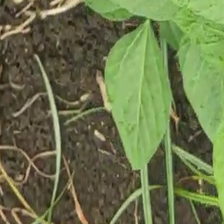
Weed species: Lavhala_(Cyperus_Rotundus)